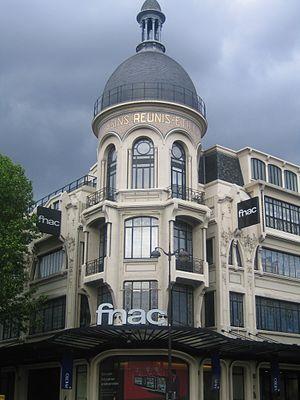
Fnac des Ternes à Paris (Île-de-France, France).
La Fnac est une chaîne de magasins française spécialisée dans la distribution de produits culturels et électroniques, à destination du grand public, dont la gamme s'est élargie en 2012 au petit électroménager, déjà présent à la création de l'enseigne et abandonné dans les années 1970.